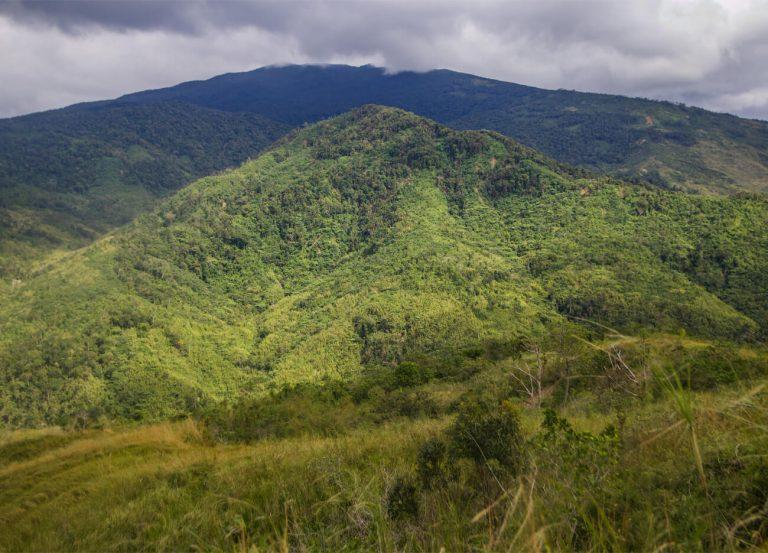
Mazingira mazuri yenye uoto wa asili, ikiwa na milima mirefu pamoja na mabonde, vichaka na miti mirefu na mifupi, kukiwa na wingu lililotanda angani la rangi nyeupe.